Vojislav Brajović

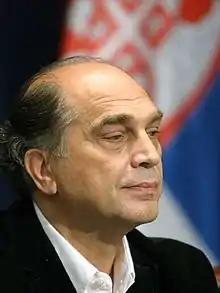
Vojislav "Voja" Brajović

Brajović graduated from the Belgrade Faculty of Drama Arts in 1971. He has been member of the Yugoslav Drama Theatre since 1969.